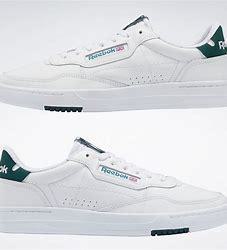
Brand: Reebok
Model: Court Peak